Economy of Columbus, Ohio

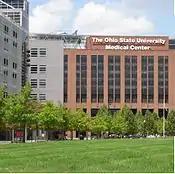
OSU Medical Center, University District

Grant Medical Center, located downtown, is part of Ohio Health, a faith-based, non-profit organization that has been serving Columbus since 1891. In 2009, Grant was ranked by "U.S. News & World Report" as one of the United States' best hospitals. Another Ohio Health-operated hospital, Riverside Methodist, located in north-central Columbus, was also named one of the country's best hospitals in 2009 by "U.S. News & World Report".